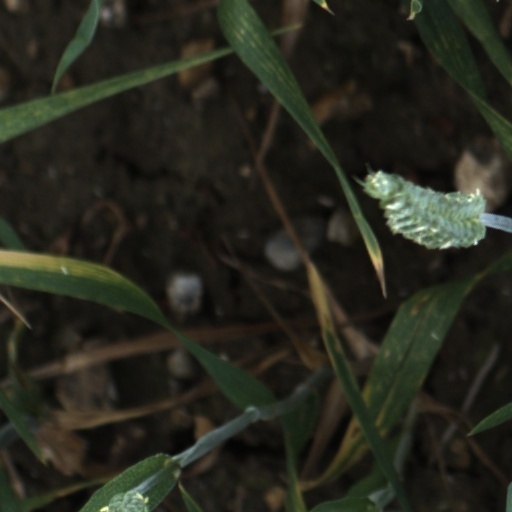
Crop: wheat